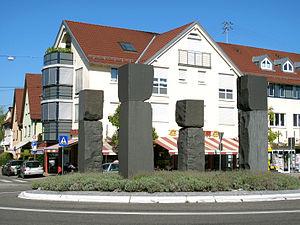
Ernst Günter Herrmann est un sculpteur et architecte paysagiste allemand.